Fayzabad, Badakhshan

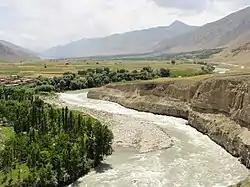
The Kokcha River plays an important part in the economy of Fayzabad

Fayzabad has historically been relatively isolated from other parts of the country because of the lack of paved roads. There are two active bazaars in the city where items as diverse as cotton, cotton cloth and goods, salt, sugar, tea, indigo, and cutlery are traded. It has been two years since the asphalted ring road of Afghanistan reached Fayzabad. The cost of the road connecting Fayzabad with Taloqan and Kunduz was about $US 200 million which was paid for by USAID.